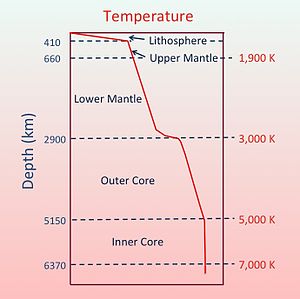
Geotermi
Temperaturen i Jordens indre, estimeret.
Geotermi er viden om vand og varme i jordens indre. 99% af Jordens volumen er mere end 1000 °C varm.